Question: What does the bird have open?
Tambaya: Me tsuntuwar take dashi a bude?
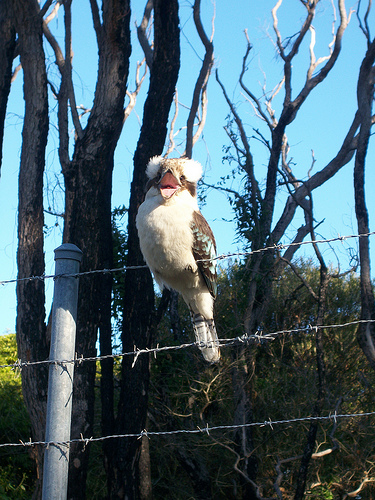
Answer: Beak.
Amsa: Baki.